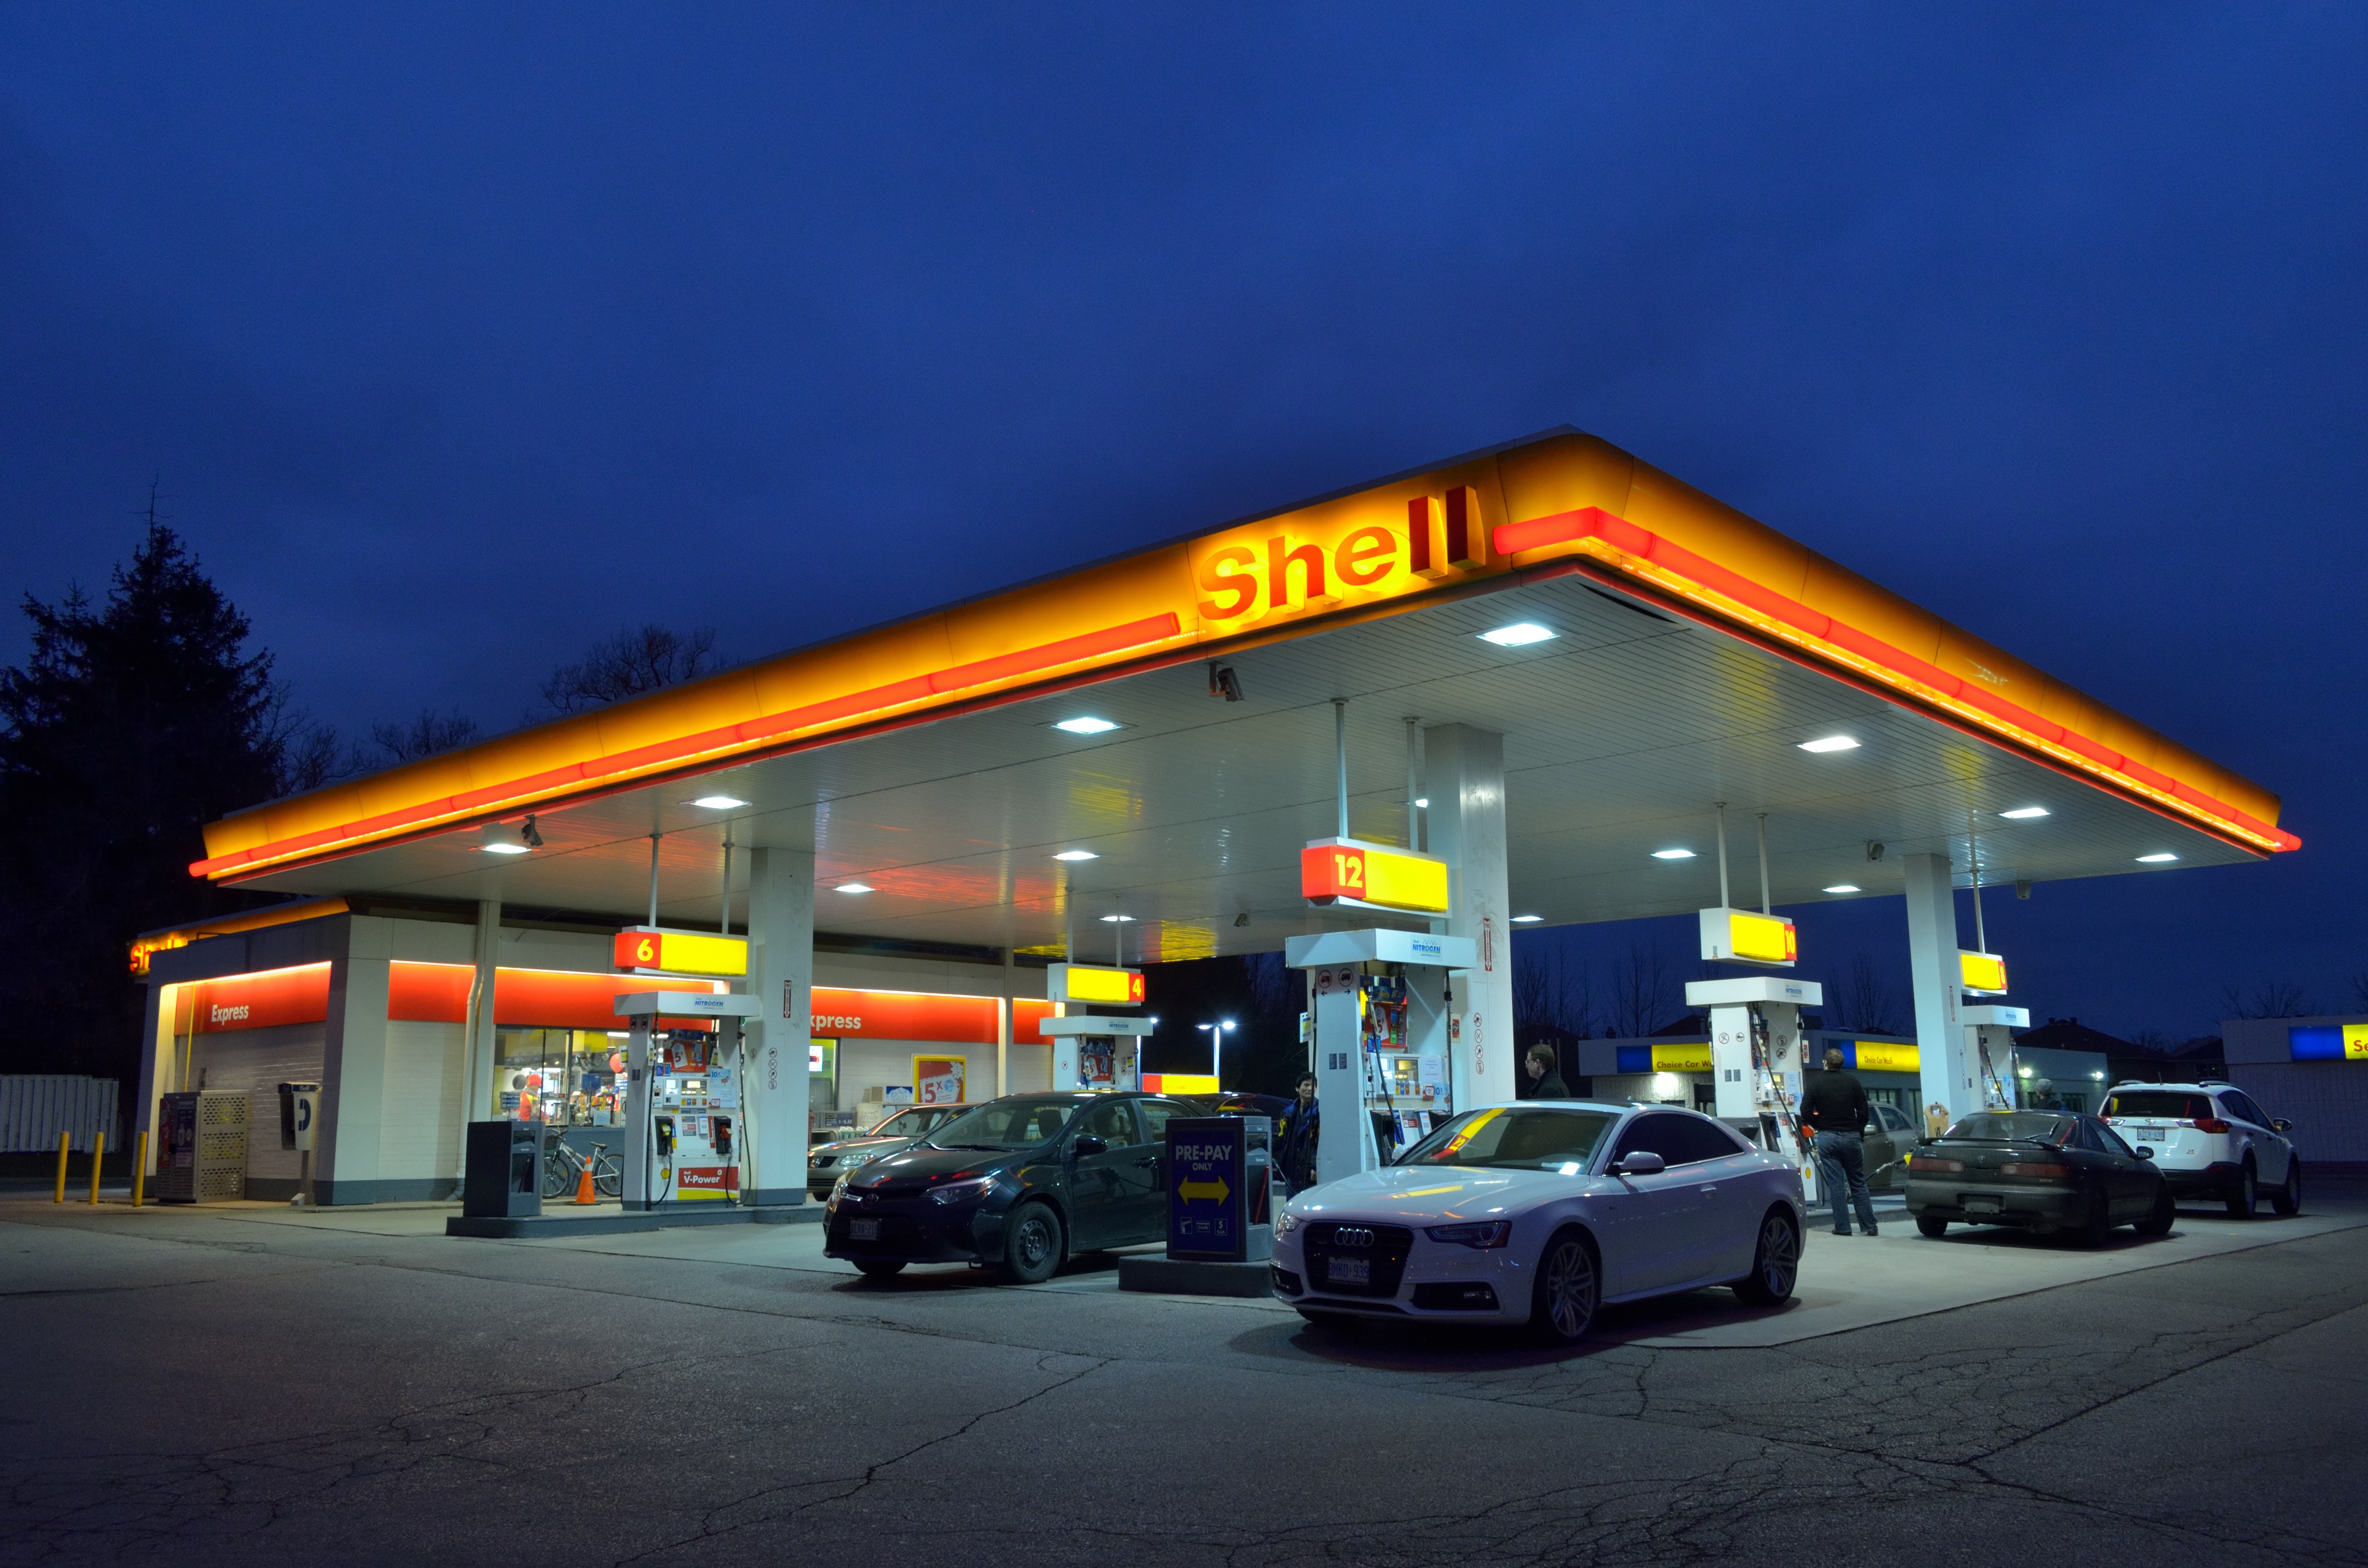
car, night, automobile, building, driving, restaurant, transportation, environment, gas station, pump, diesel, petrol, pollution, emissions, refinery, petroleum, chemical, global warming, oil industry, carbon dioxide, oil and gas, oil prices, oil refinery, filling station